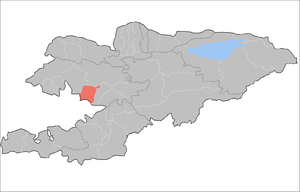
Le district de Nooken est un raion de la province de Jalal-Abad dans l'ouest du Kirghizistan. Son chef-lieu est le village de Massy. Sa superficie est de 2 336 km2, et 117 055 personnes y résidaient en 2009.